Anna Żarnowska

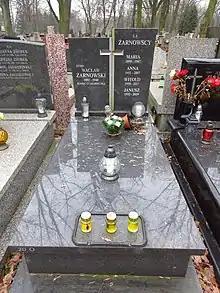
Gravesite of Anna and Janusz.

One of her most important projects was done with Andrzej Szwarc. Żarnowska was the scientific editor for a series of volumes entitled, "A woman and" ...